Hedonism

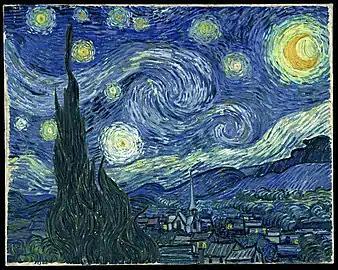
Aesthetic hedonism states that any entity, such as Vincent van Gogh's painting The Starry Night, is beautiful if it causes aesthetic pleasure.

Ethical or normative hedonism is the thesis that the pursuit of pleasure and the avoidance of pain are the highest moral principles of human behavior. It implies that other moral considerations, like duty, justice, or virtue, are relevant only to the extent that they influence pleasure and pain.